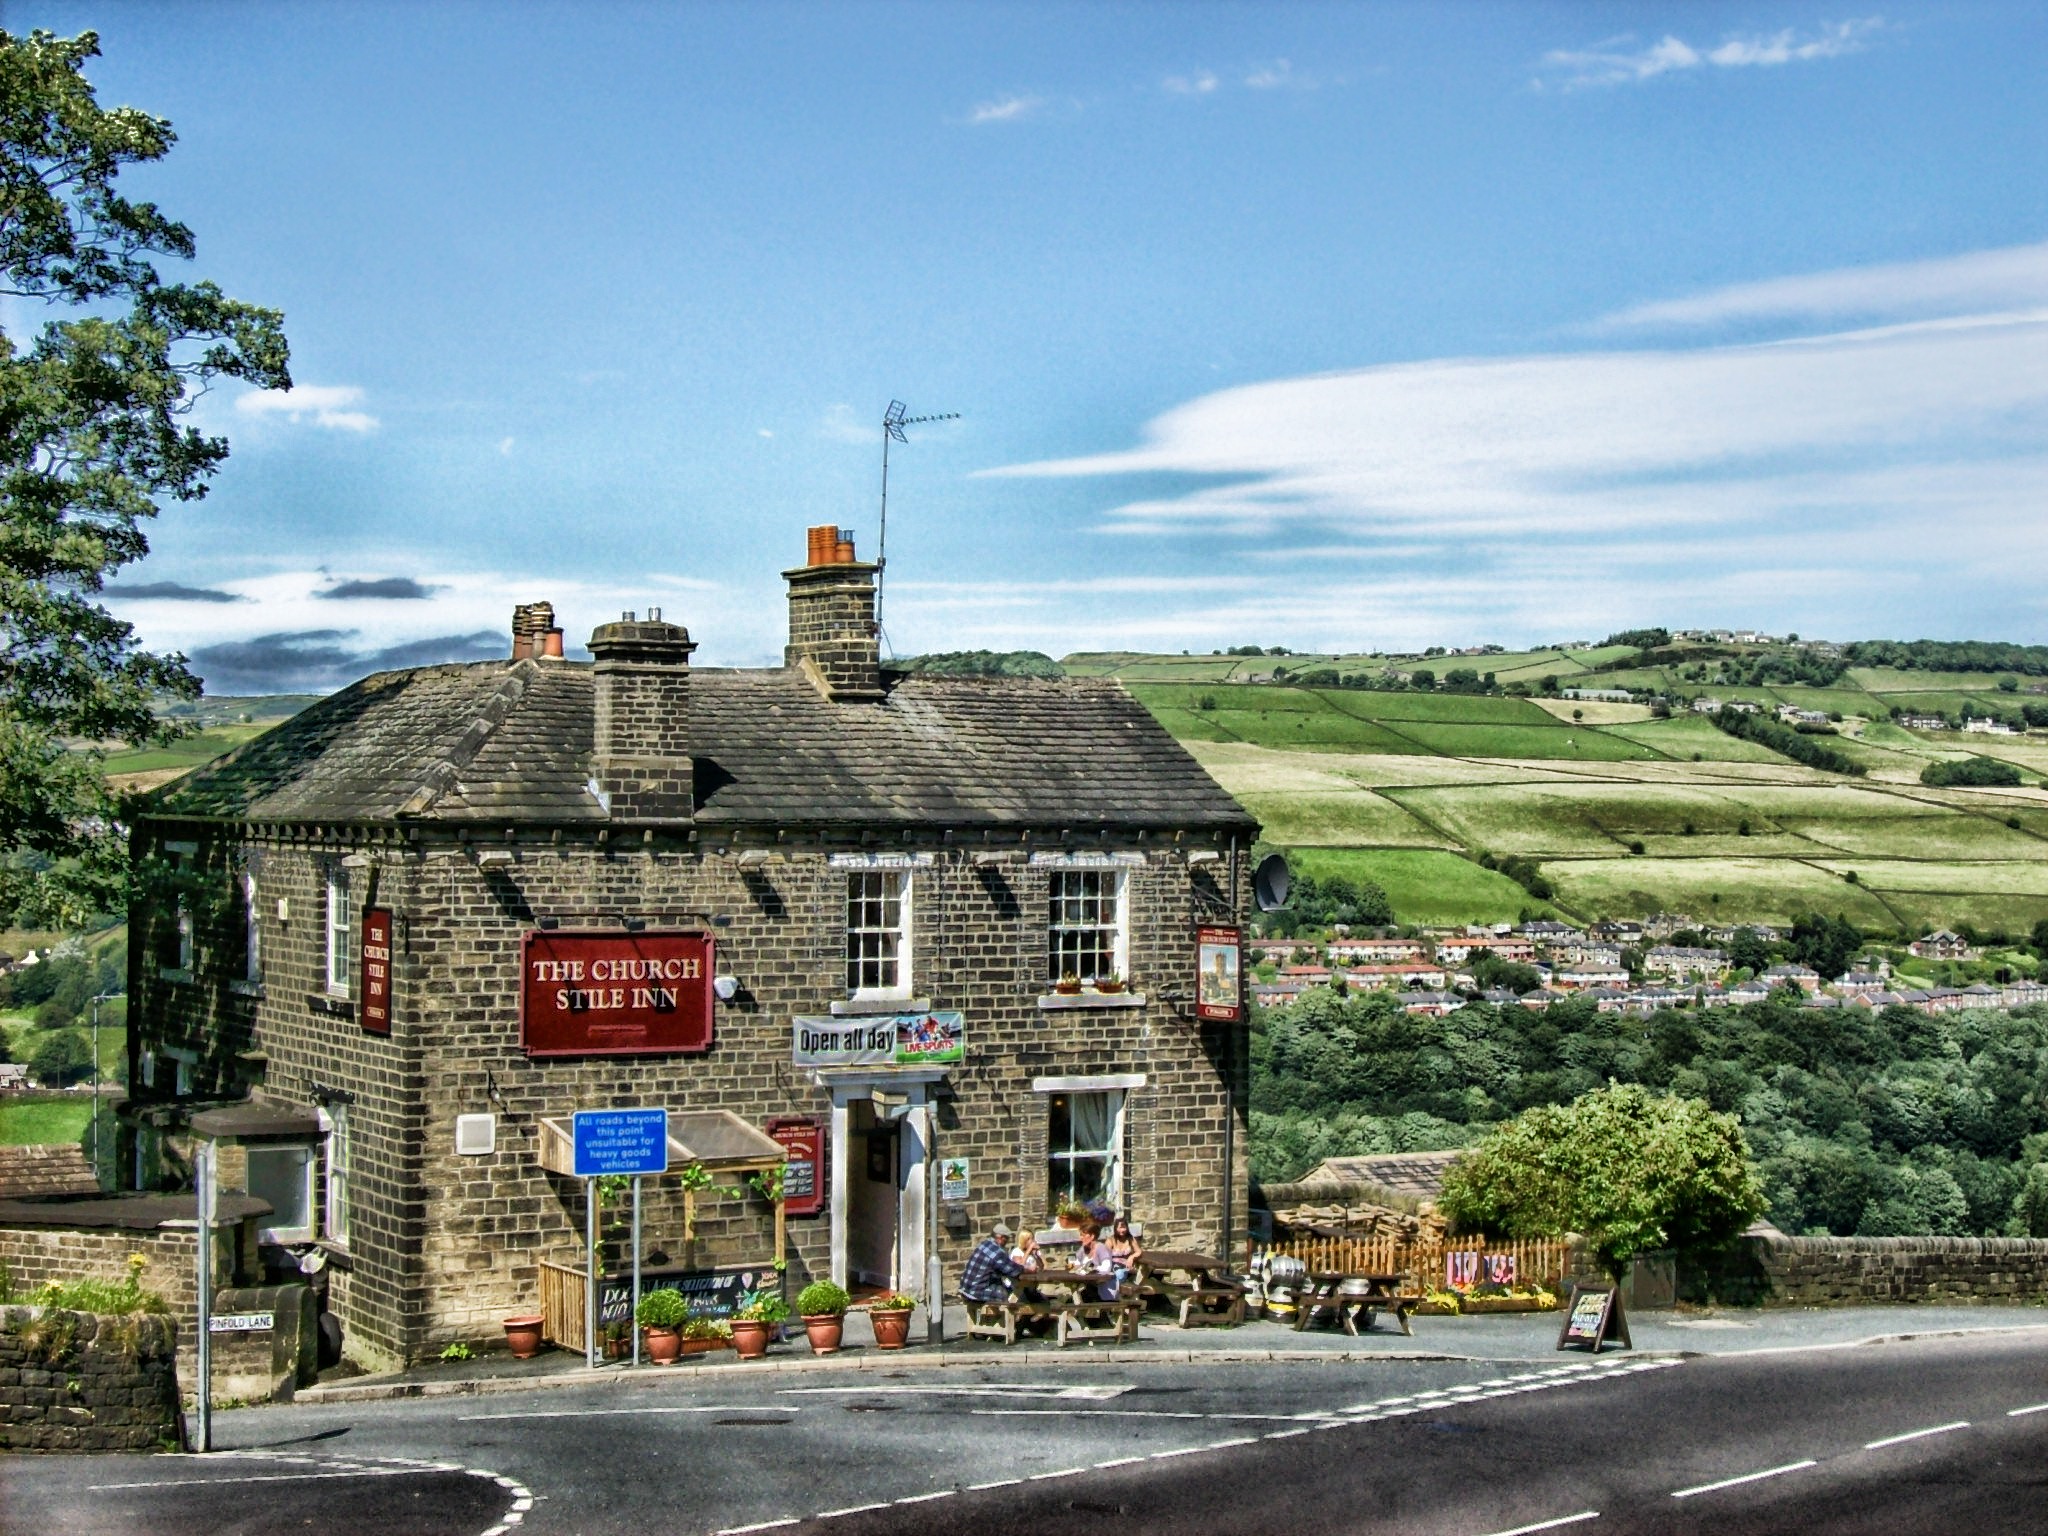
landscape, cafe, architecture, people, sky, road, countryside, house, town, building, restaurant, country, summer, vacation, village, spring, tower, business, tourism, england, hdr, clouds, fields, estate, united kingdom, rural area, residential area, human settlement, sowerby